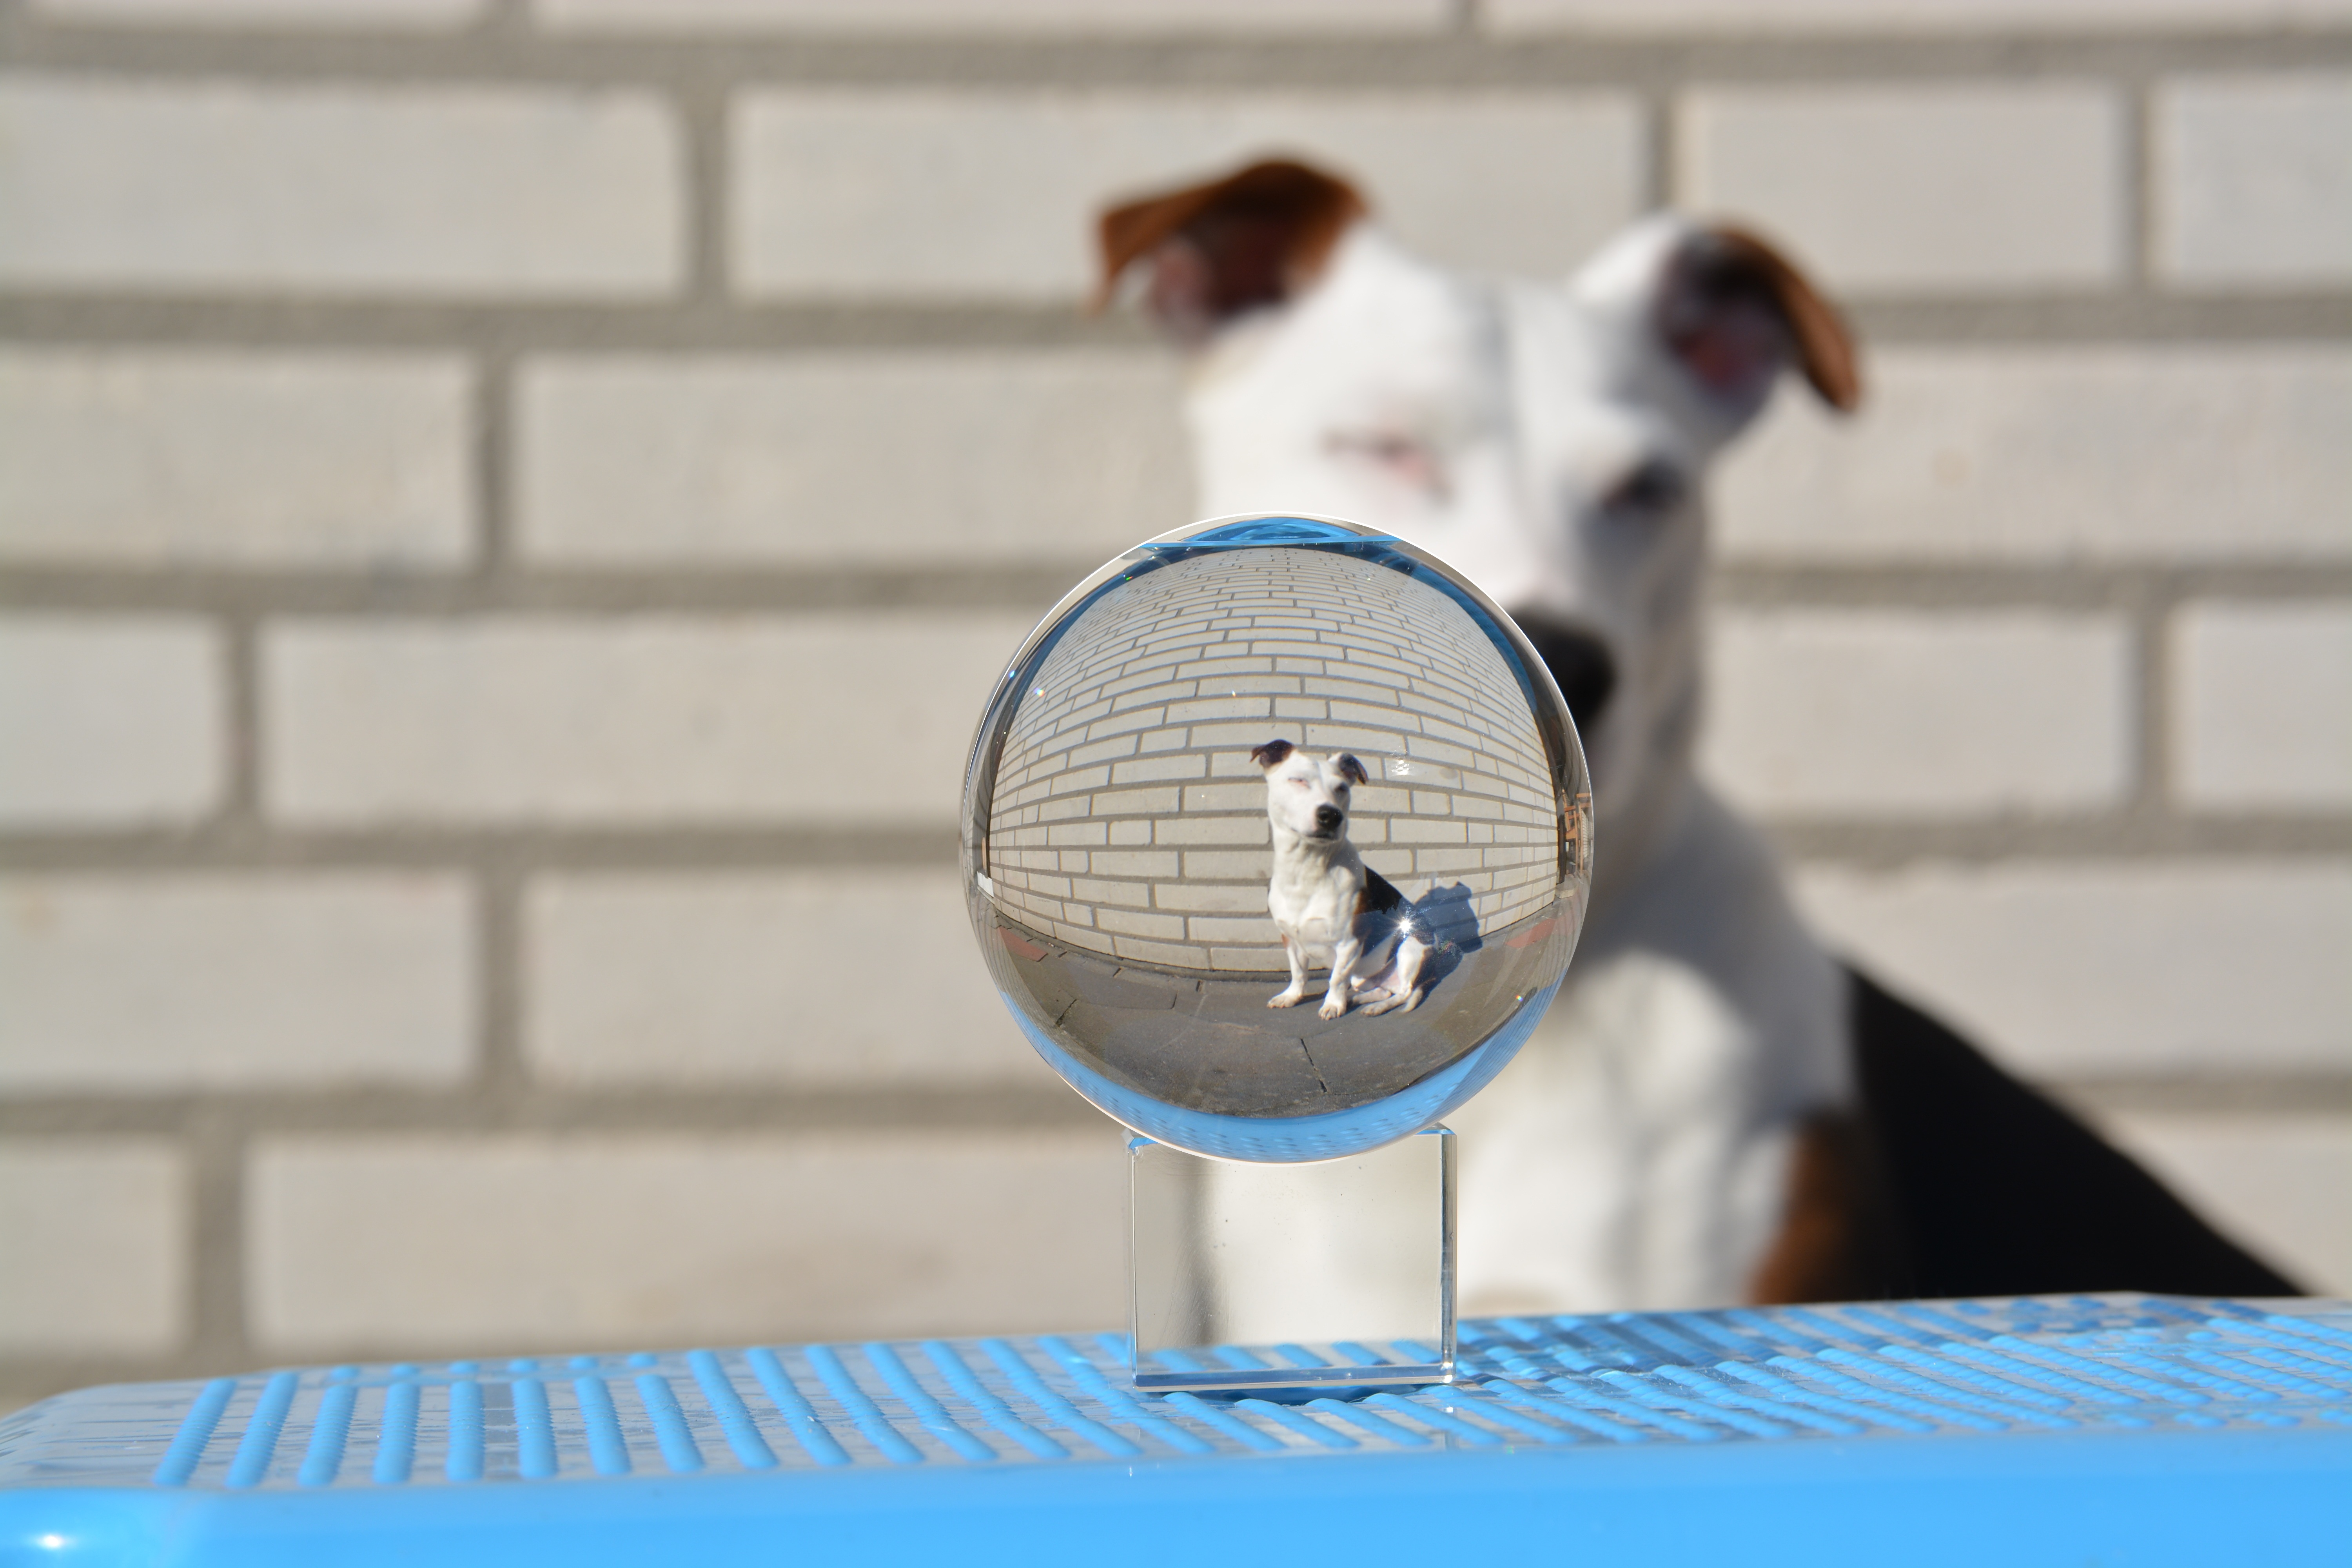
white, blue, hunting dog, glasses, ball, glass ball, terrier, animal portrait, jack russell, theo